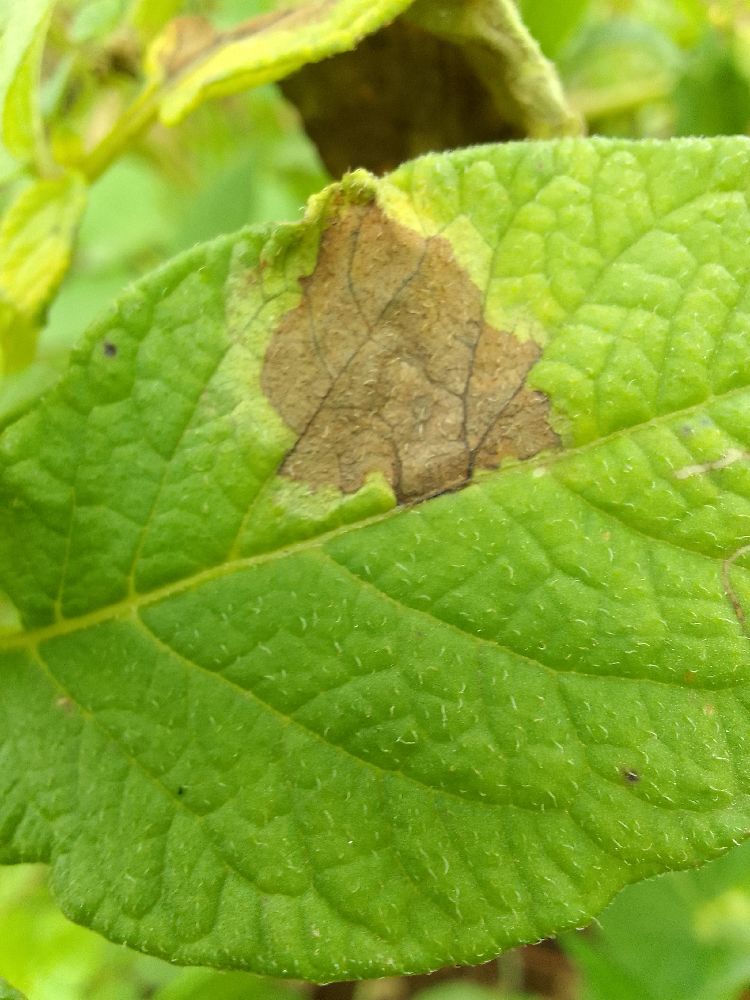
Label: Late blight